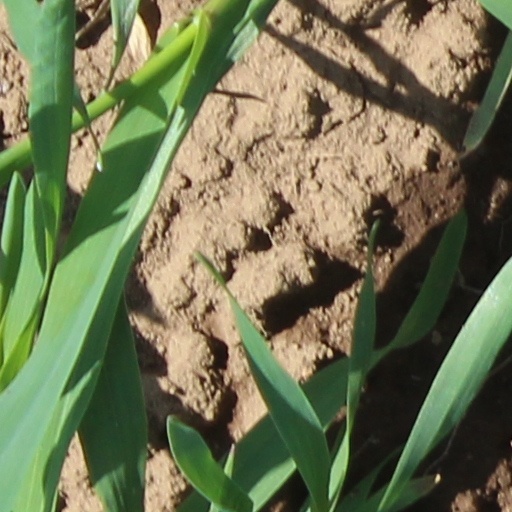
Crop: wheat